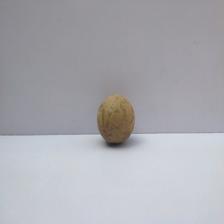
Size: Small